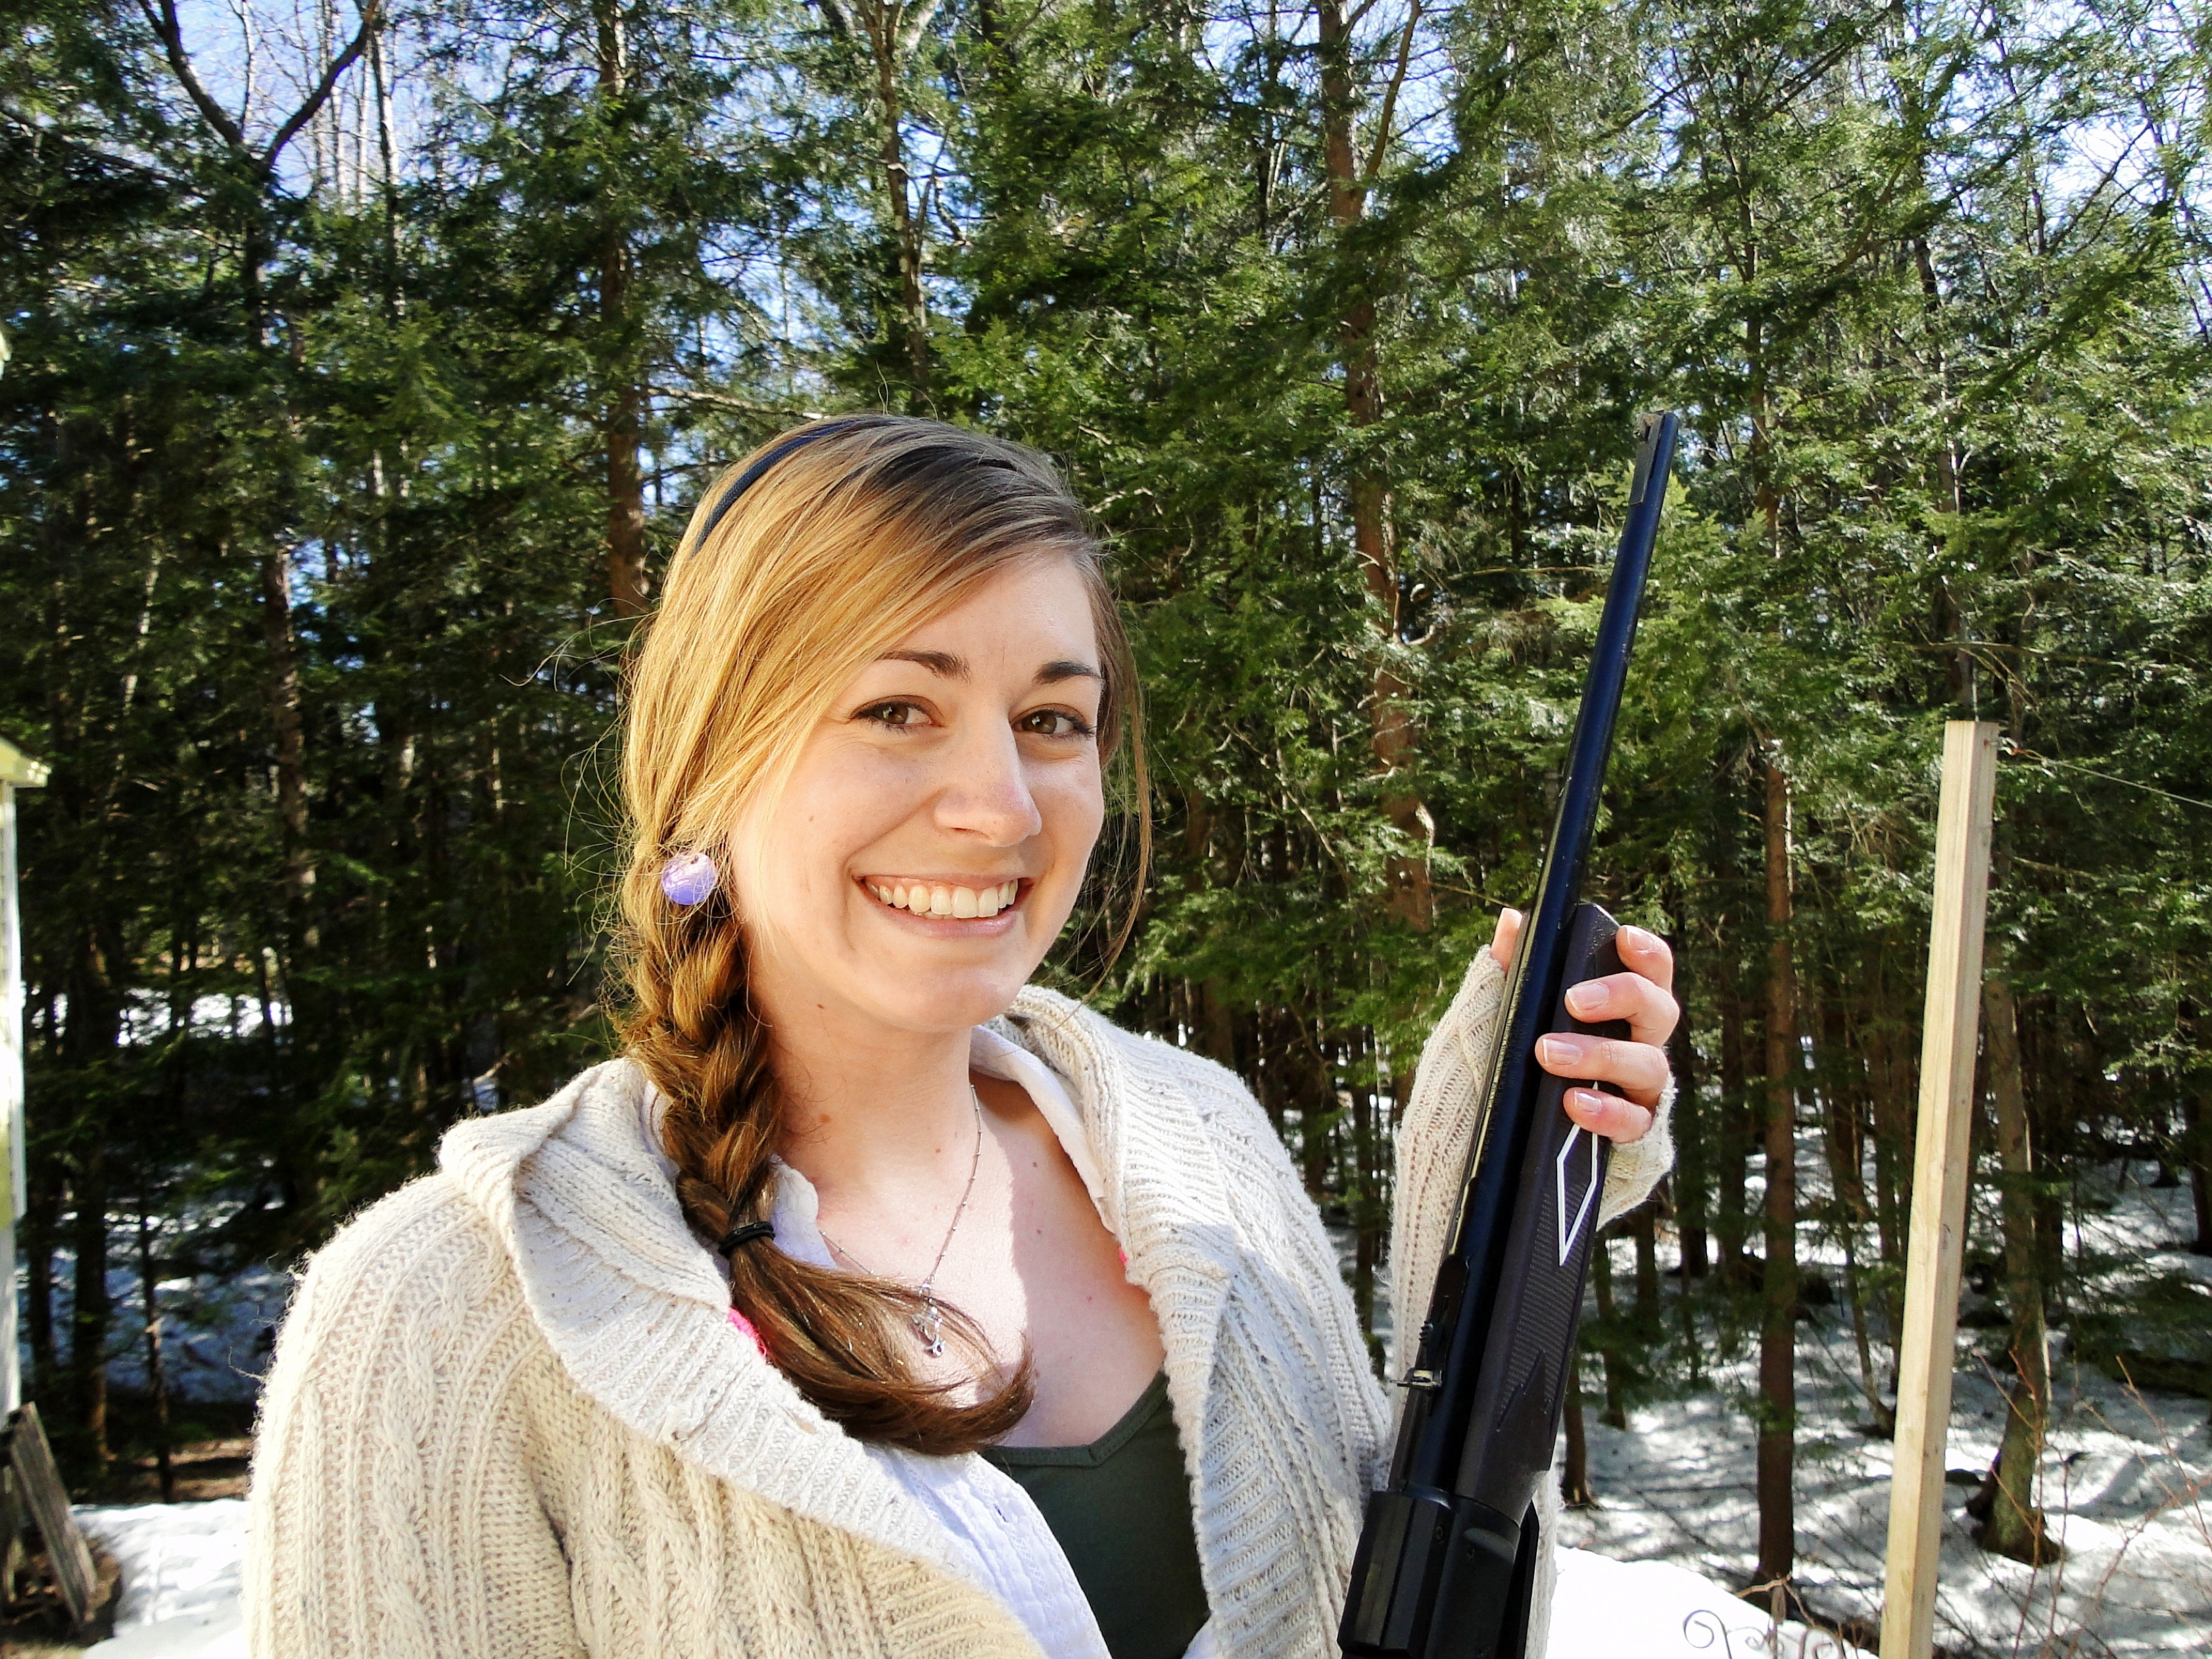
outdoor, person, girl, woman, sport, female, model, spring, holding, weapon, smile, shooting, gun, rifle, pose, teen, hunting, shotgun, confidence, bb gun